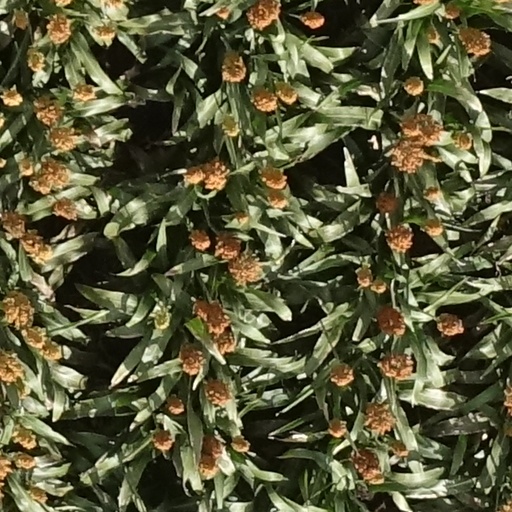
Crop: sorghum